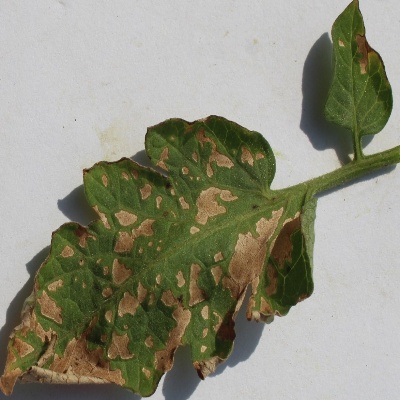
Crop: Tomato
Condition: septoria leaf spot